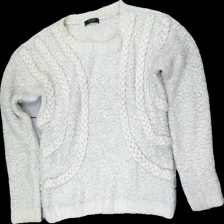
View: front
Type: Sweater
Category: Ladies
Brand: Not in the list
Brand text on label: vila
Colors: White
Material: 100% acryl
Pattern: Other
Cut: Regular
Size: L
Season: All
Stains: Minor
Price range: <50
Recommended usage: Export